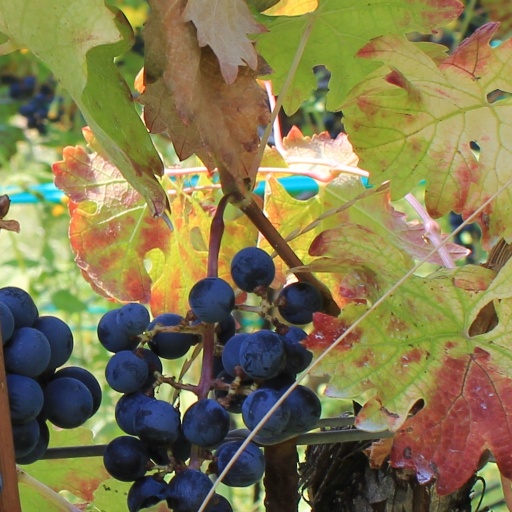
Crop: grape